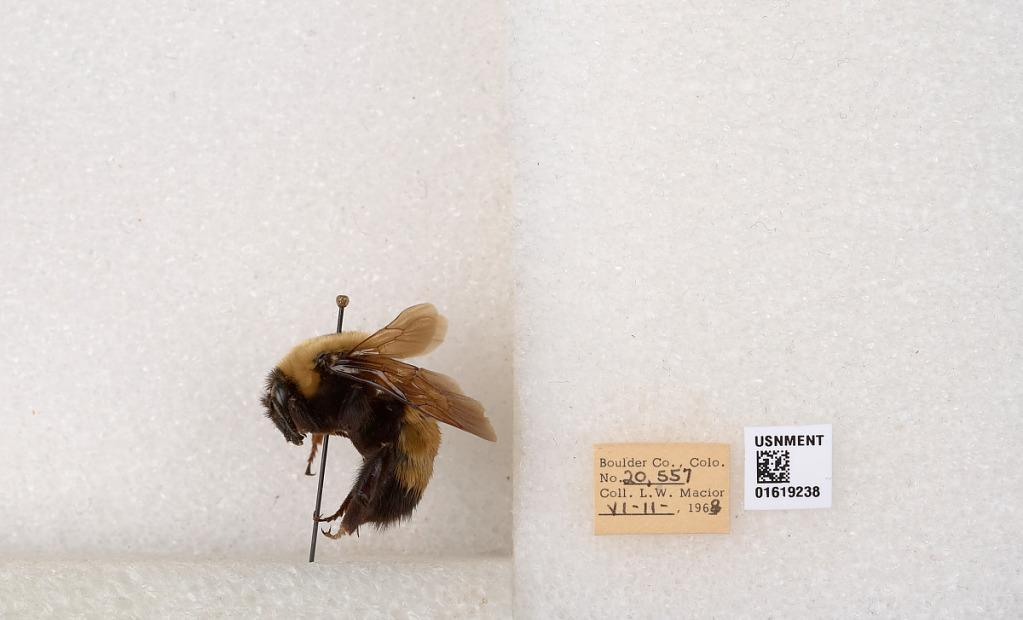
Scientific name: Bombus (Bombus) nevadensis Cresson